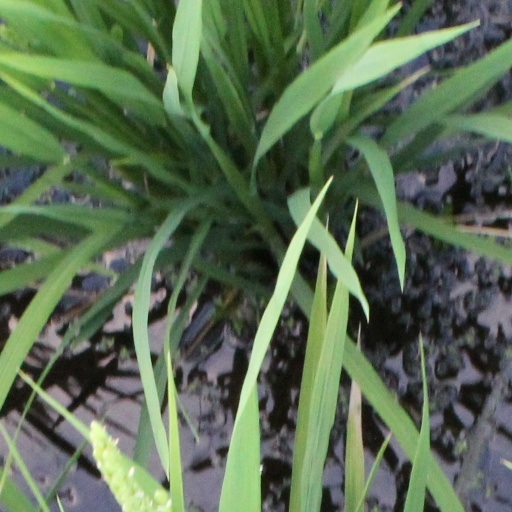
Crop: rice